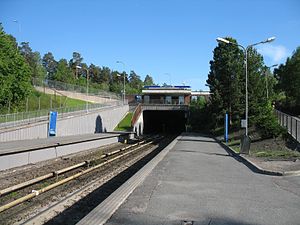
Munkelia Station
Munkelia Station.
Munkelia Station er en metrostation på Lambertseterbanen på T-banen i Oslo. Stationen ligger i området af samme navn i den sydvestlige del af Lambertseter. Stationen ligger ved indkørslen til tunnelen, der fører videre banen videre til Bergkrystallen. Der er en kiosk over tunnelen foruden stier til vejene Langbølgen og Mikrobølgen.